Carcarañá River

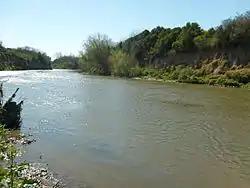
Carcarañá river in Argentina

The Carcarañá River (Spanish, Arroyo Saladillo or Río Saladillo) is a river in Argentina. It begins at the confluence of the Río Tercero and the Saladillo River (the lower course of the Río Cuarto) in the south-east of the province of Córdoba (near Cruz Alta, at ) and flows eastward into the province of Santa Fe, which it crosses.